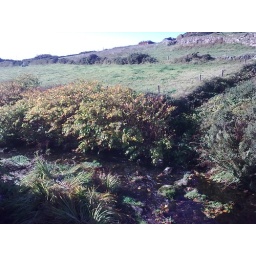
Beautiful stream running under stone bridge.